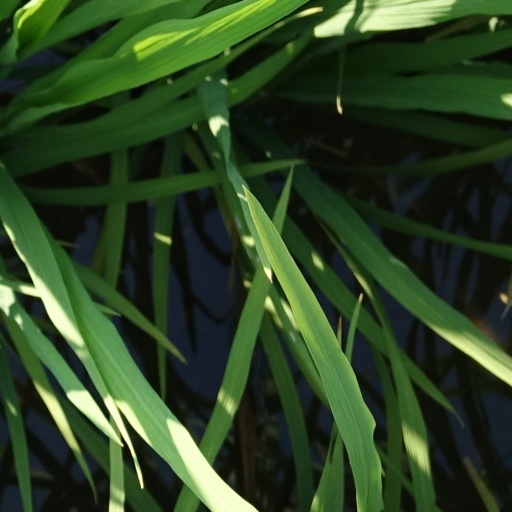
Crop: rice